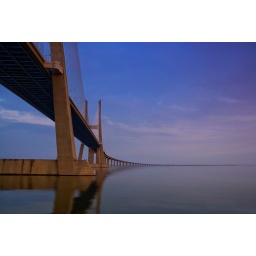
02.2007 golden hours by the bridge